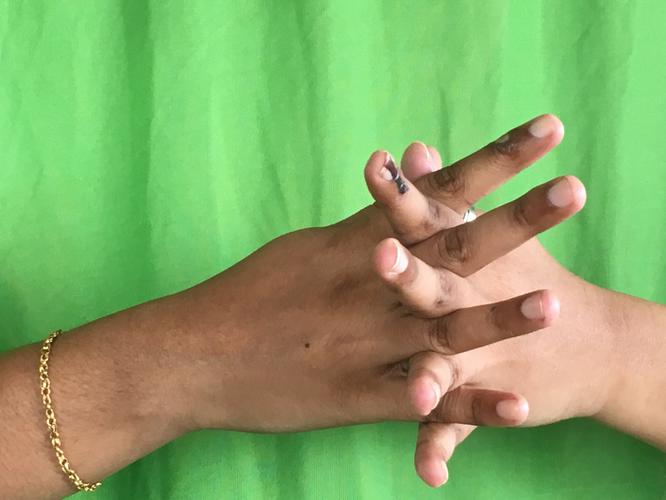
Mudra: Karkatta
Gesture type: double_hand